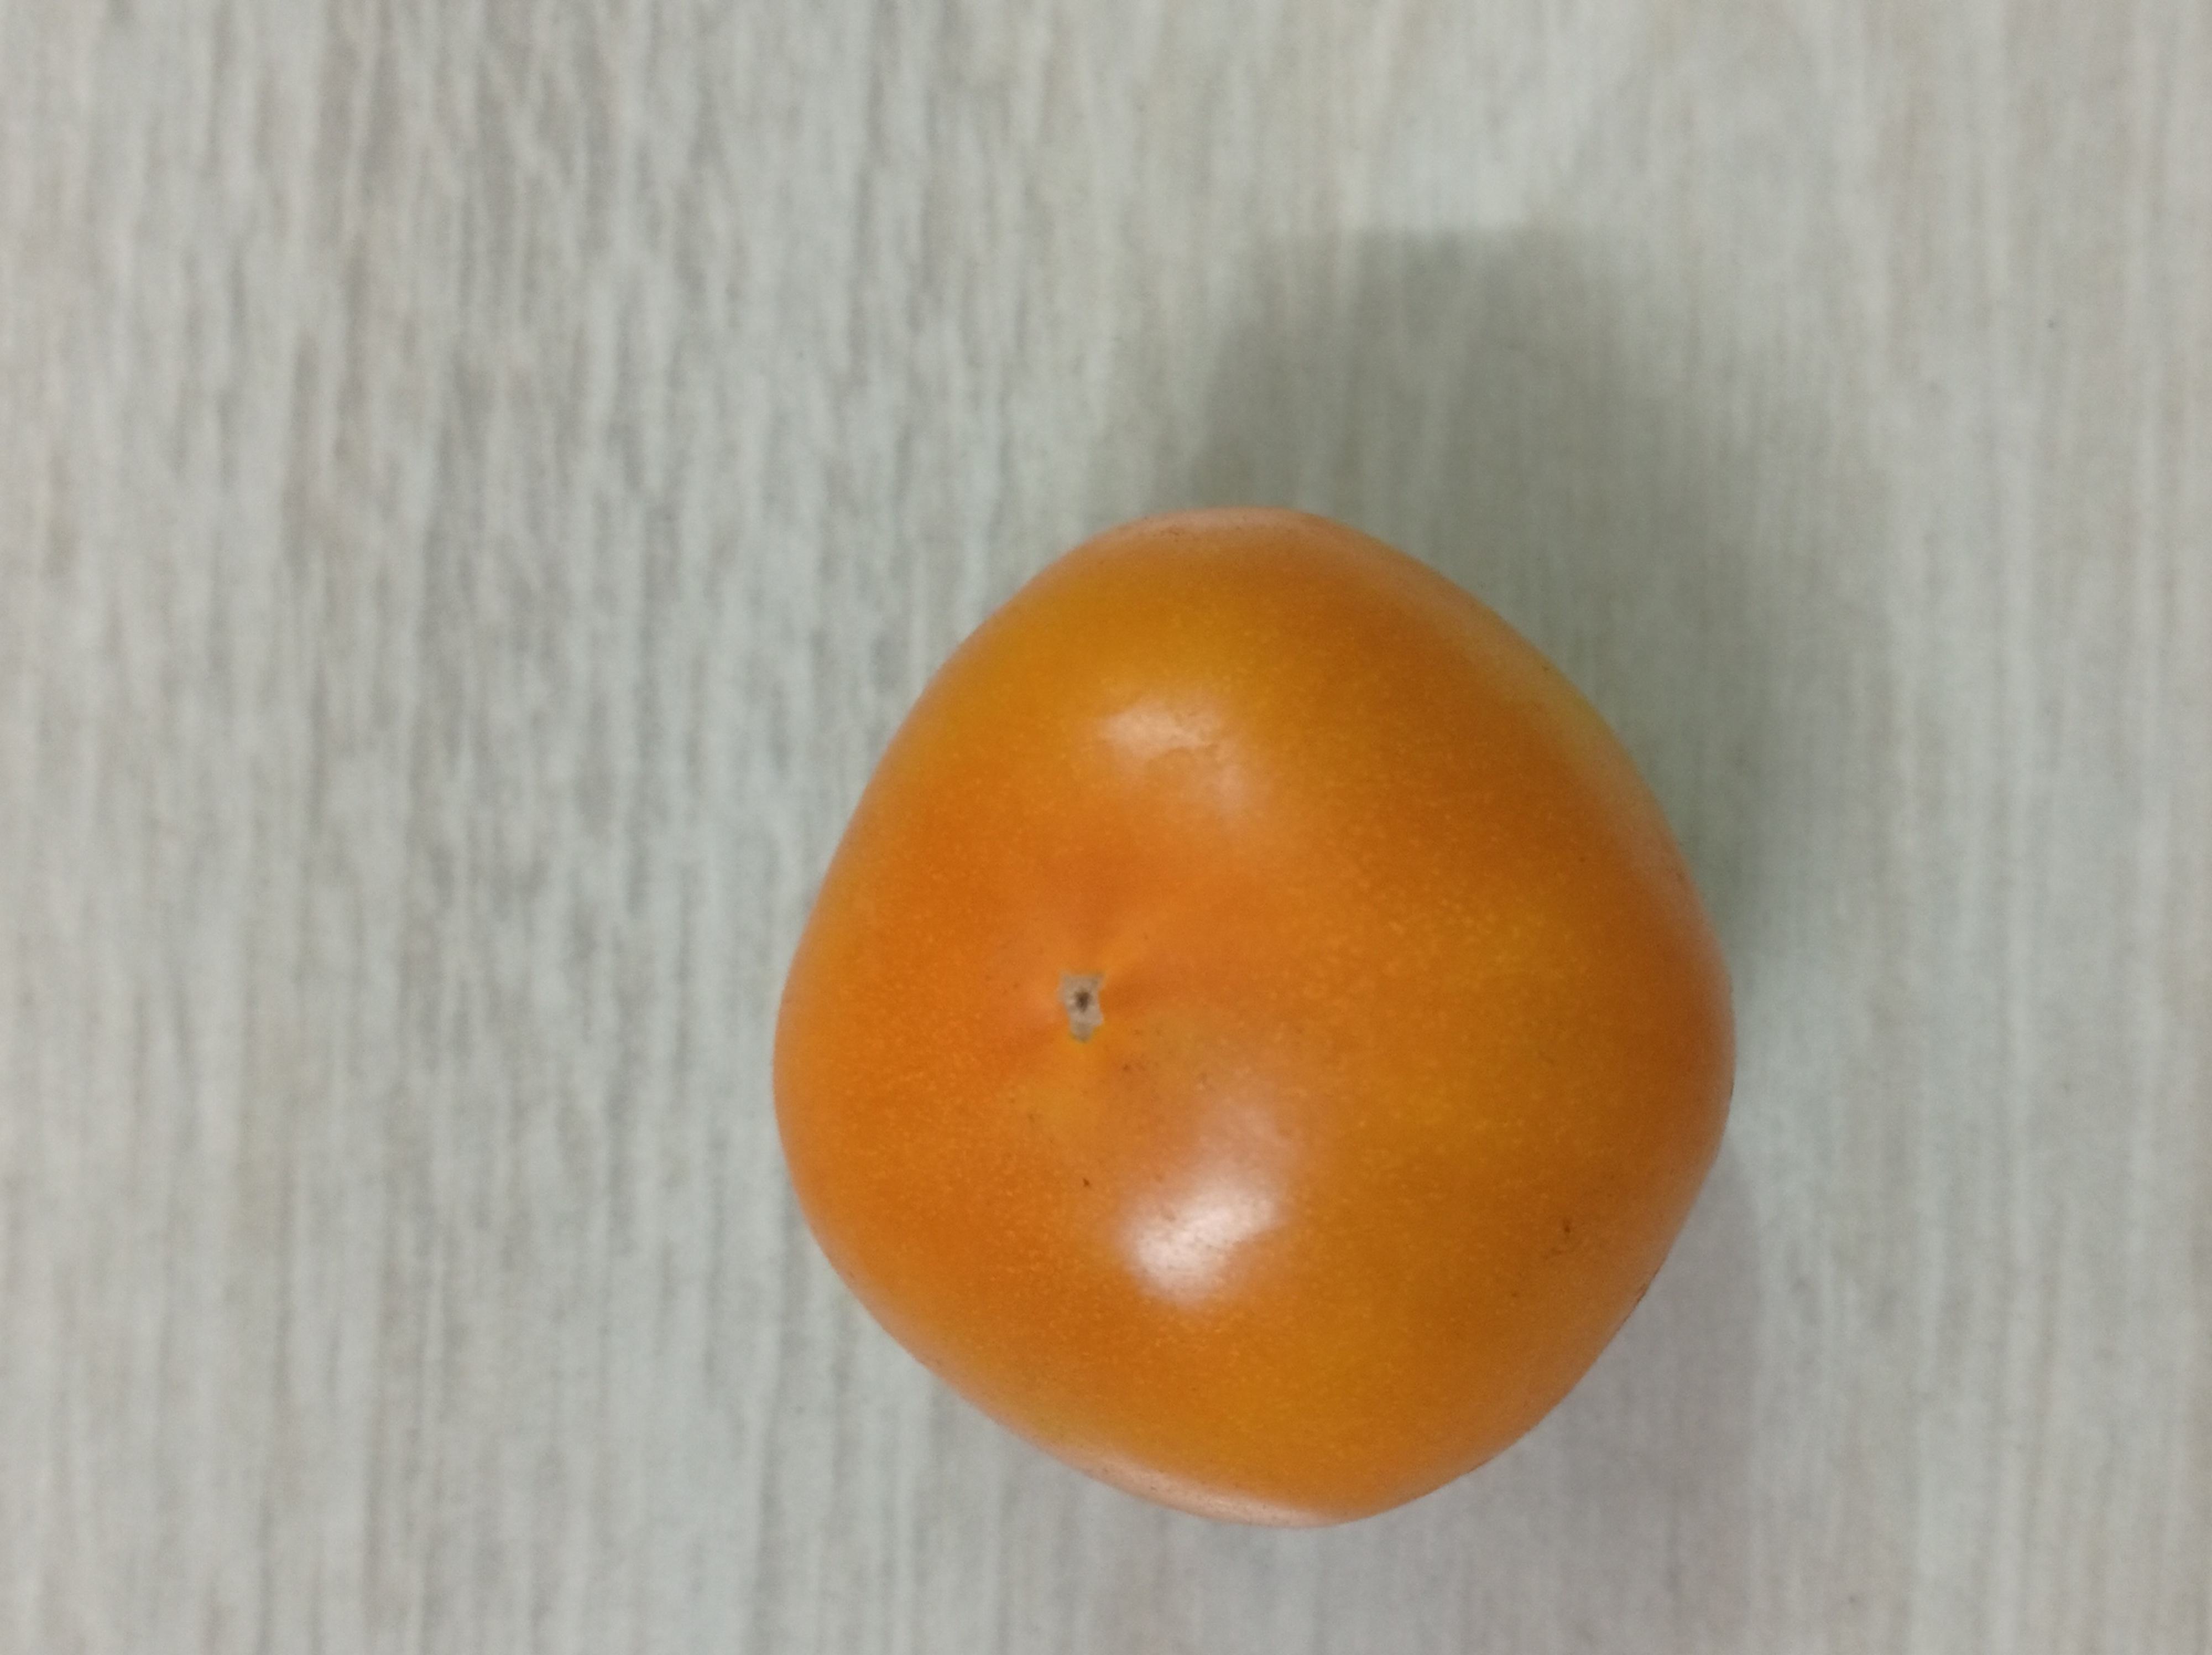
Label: Fresh